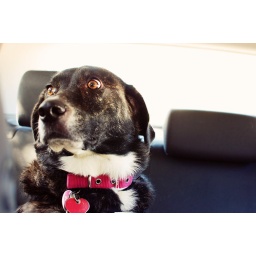
Layla fully alert in the car as we pull up to the dog park